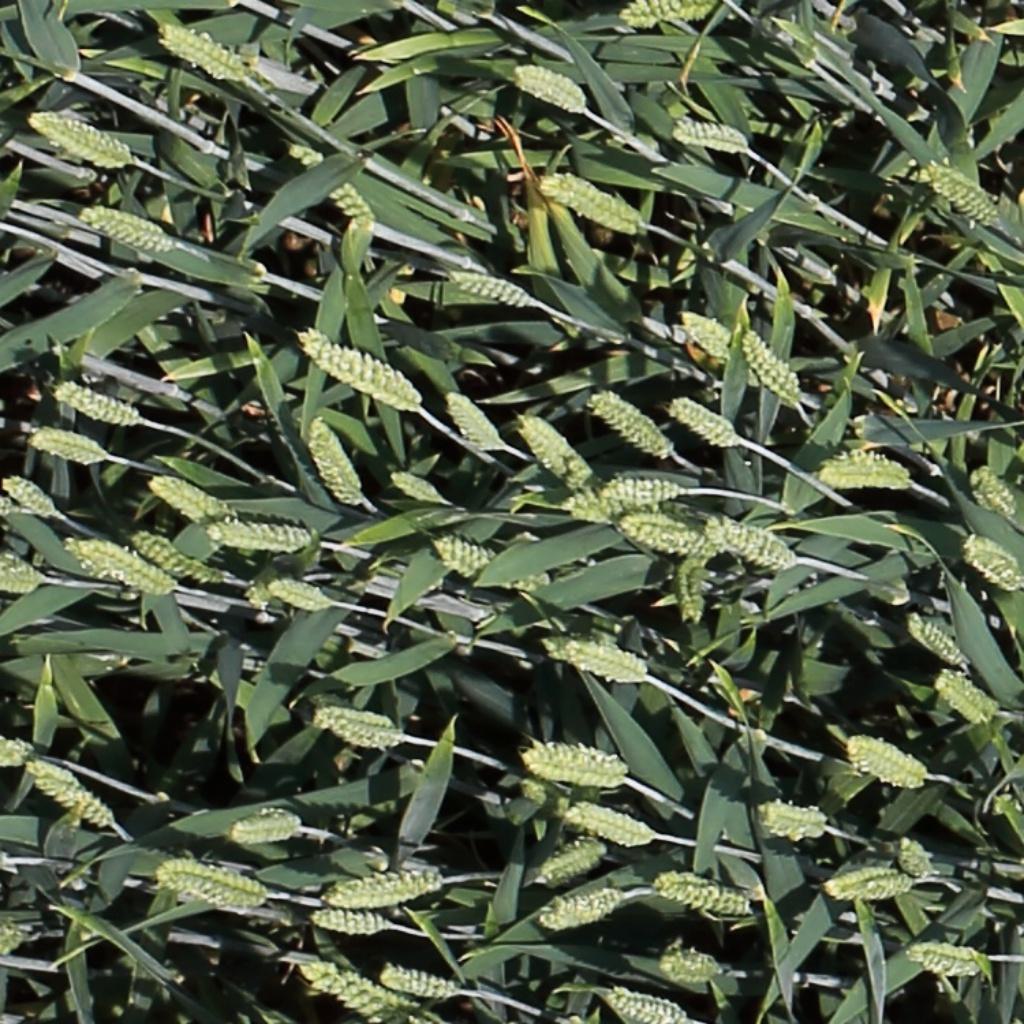
Country: Switzerland
Location: Usask
Wheat development stage: Filling